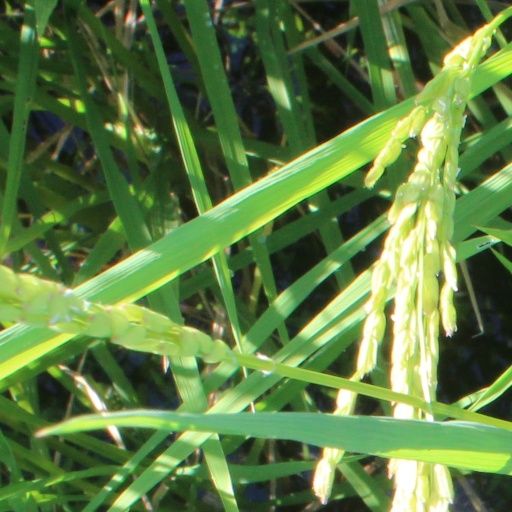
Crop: rice